Question: Please indicate a possible affordance area of bicycle that can be used for holding with hands
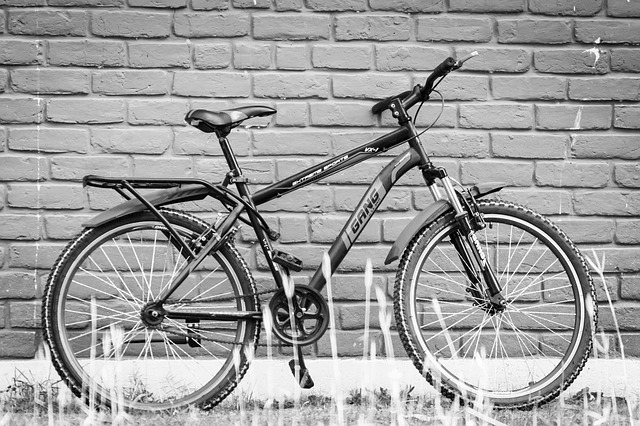
Answer: [367.5, 51, 482.5, 116]